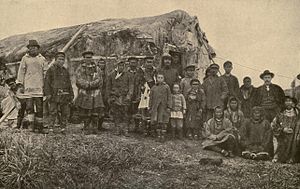
Tjuktere
Tjuktere er et palæoasiatisk folk bosat i Asiens nordøstligste hjørne, Tjukterhalvøen i Russisk fjernøsten, fra floden Indigirka til Beringstrædet, i den nutidige russiske region Tjukotka.